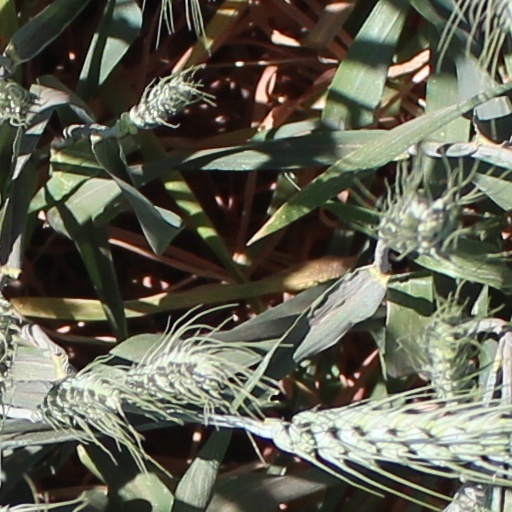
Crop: wheat